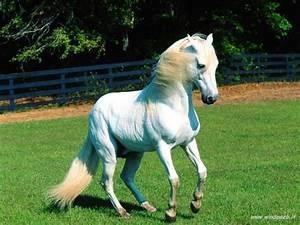
horse